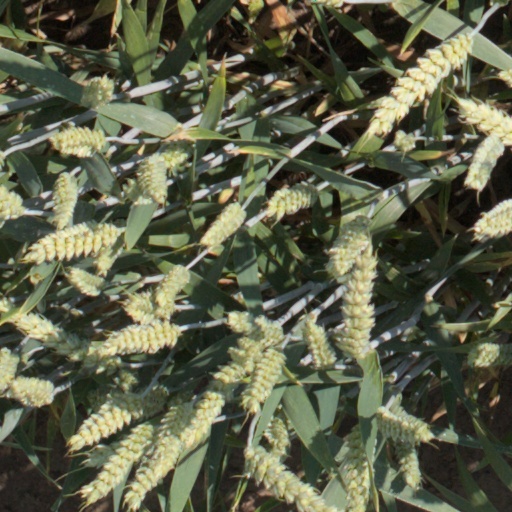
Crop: wheat